Royal Berkshire Militia

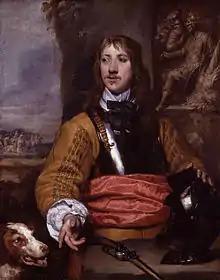
Sir Richard Neville by William Dobson

The Berkshire TBs were embodied in 1640 when a large force was called out for the Second Bishops' War. The county was ordered to send 600 men overland to join the army mustering at Newcastle upon Tyne. Sergeant-Major-General Sir Jacob Astley was appointed colonel of the Berkshire and Oxfordshire contingents. Once again, it seems that many of the trained bandsmen nationwide escaped service and raw substitutes were sent in their place. The deputy lieutenants of Berkshire encountered difficulty in raising the necessary money and men: only about 120 men from the Radley area came forward of the 240 due from Abingdon Division. Further, many of the men sent from the different counties bribed or bullied the conducting officers to release them. Captain William Lower led his Berkshire company through Brackley in Northamptonshire, where they met several mutineers from Daventry who told them tales of being sold into slavery. Lower promised that his men would not be forced to take a single step outside the kingdom, but they refused to believe him and threatened to beat out his brains. The men of the Reading Division told Astley they 'would not fight against the Gospel' or be commanded by 'Papists', and would march no further. After his Berkshire and Oxfordshire men disbanded themselves, Astley continued to the Scots Border to take up command of the King's infantry. Further efforts by the Lord Lieutenant, the Earl of Holland, raised a Troop of horse in Berkshire, but the men of the Vale of White Horse were particularly reluctant to serve.